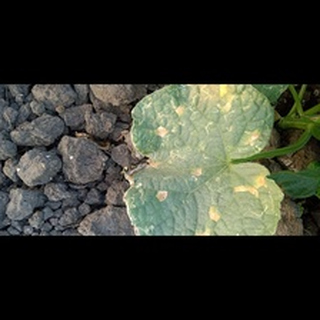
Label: diseased_cucumber